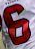
Number: 6